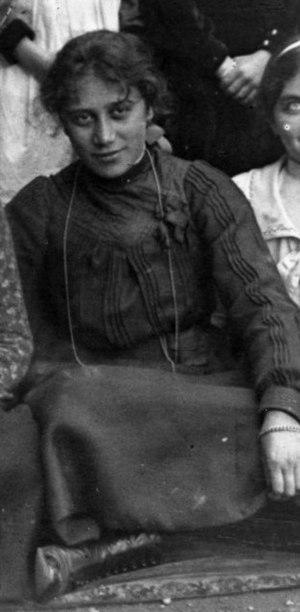
Maata Mahupuku, alias Martha Grace, née le 10 avril 1890 et morte le 15 janvier 1952 est la descendante d'un chef de tribu néo-zélandaise. De descendance maorie, elle s'est identifiée au Ngati Kahungunu iwi. Activiste pour la promotion de la langue maorie, elle est aussi connue par les écrits de l'écrivaine Katherine Mansfield, avec laquelle elle entame une relation amoureuse.